Grigorij Richters

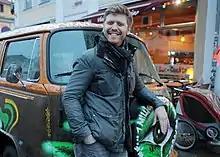
Grigorij Richters in front of his VW Bus in Potsdam, Germany

Grigorij S. Richters (born 21 May 1987) is a film director, public relations expert, activist, producer and official Forbes Council member. He directed the feature film "51 Degrees North" and co-founded the global awareness movement Asteroid Day with astrophysicist and Queen guitarist Brian May. Richters was Kevin Spacey's filmmaker-in-residence at the Old Vic Theatre and activist Stephen Sutton's documentarian before Sutton's death in 2014. He filmed and produced his first documentary at the age of 11. He also walked from Paris to Berlin to advocate for refugee children who are stuck in Greek refugee camps. In 2022, he founded XWECAN, a PR and Communications agency. He has worked with the likes of King Charles III, Keira Knightley and Whoopi Goldberg.